Names of Poland

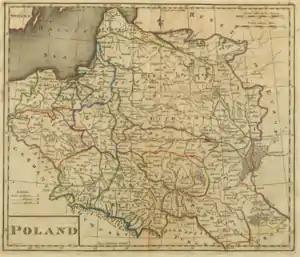
An 18th century labeled "Poland"

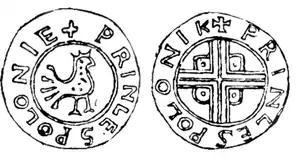
A Denarius from the 11th century with the Latin name "Polonie".

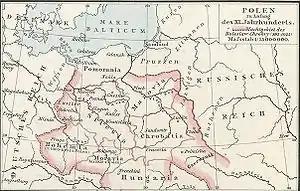
Poland of 11th century under Bolesław I the Brave.

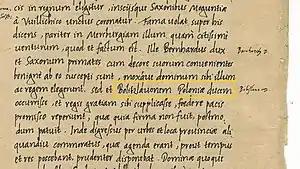
Name "Polonia" in the entry for 1002 in the 11th-century "Annals of Quedlinburg", Dresden, Sächsische Landesbibliothek, Q.113, fol 29v.

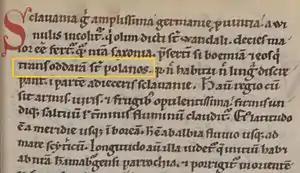
11th century „"Gesta Hammaburgensis ecclesiae pontificum" Adam of Bremen note Polans "trans Oddaram sunt Polanos".

The ethnonyms for the Poles (people) and Poland (their country) include endonyms (the way Polish people refer to themselves and their country) and exonyms (the way other peoples refer to the Poles and their country). Endonyms and most exonyms for Poles and Poland derive from the name of the West Slavic tribe of Polans ("Polanie"), while in some languages the exonyms for Poland to derive from the name of another tribe – the Lendians ("Lędzianie").